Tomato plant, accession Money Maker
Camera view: vertical (180 deg); turntable rotation: 120 degrees
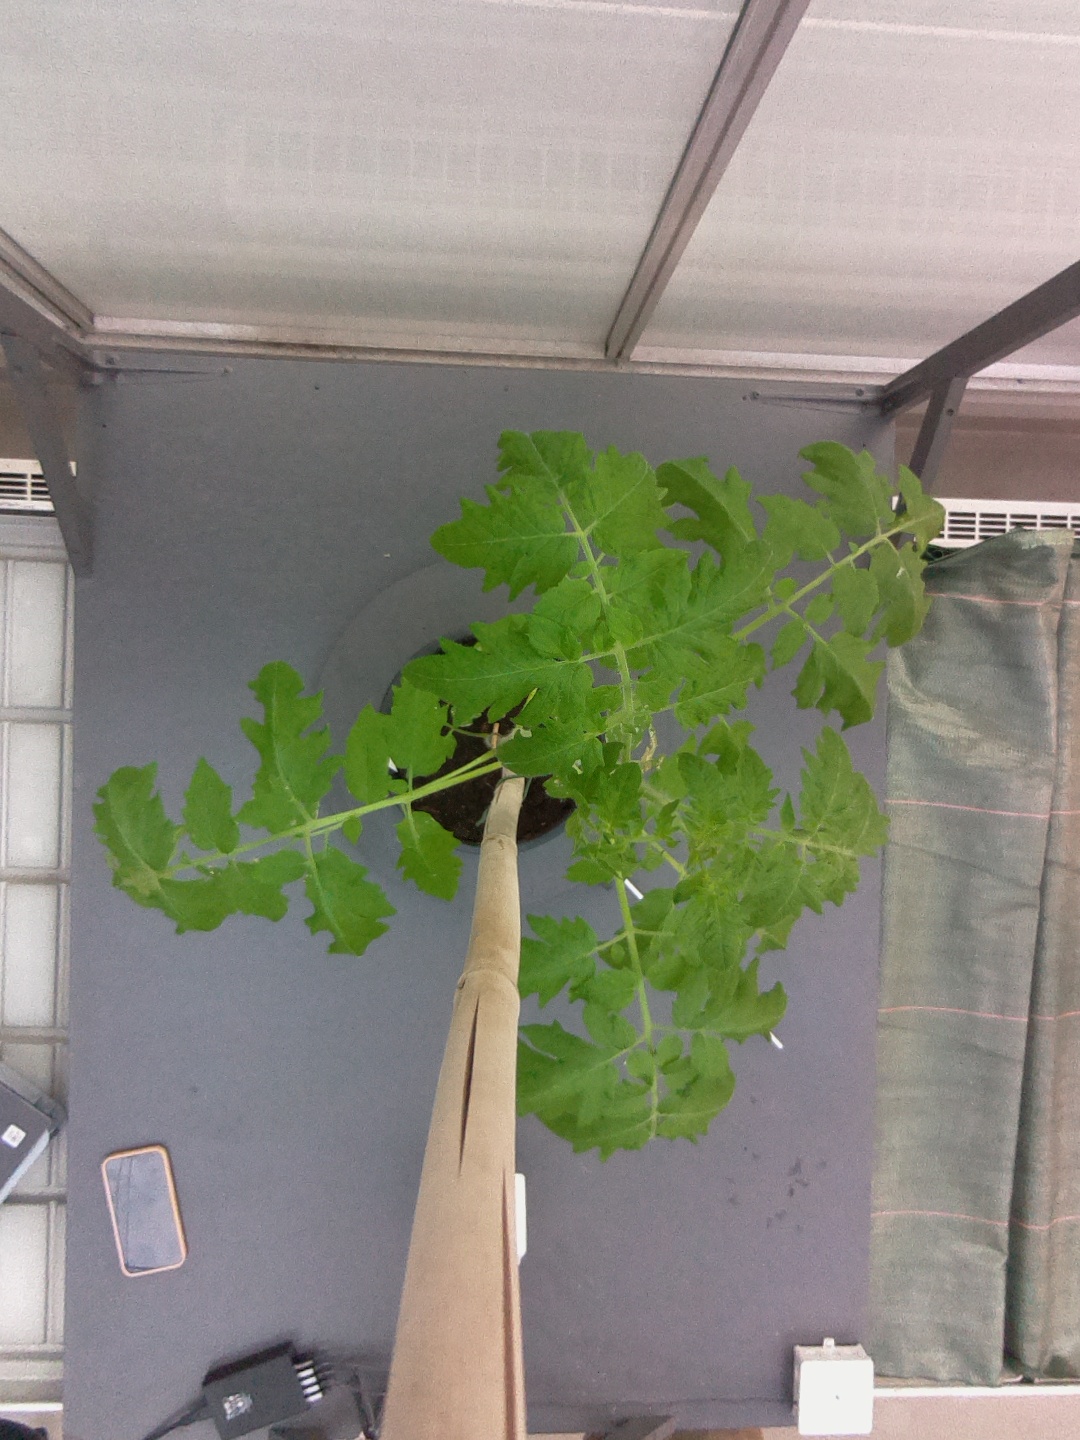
BBCH growth stage 20: First Side shoot start formed